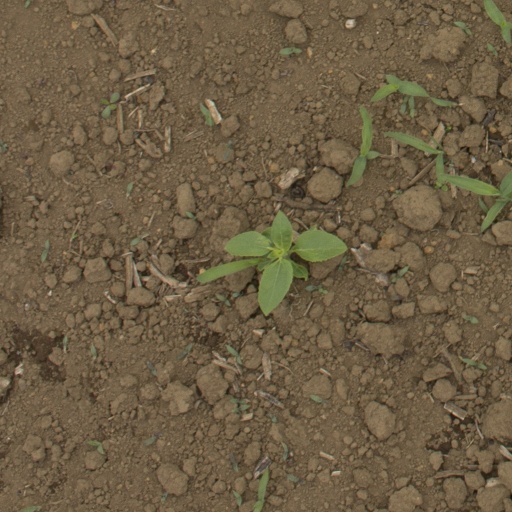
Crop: Jerusalem artichoke